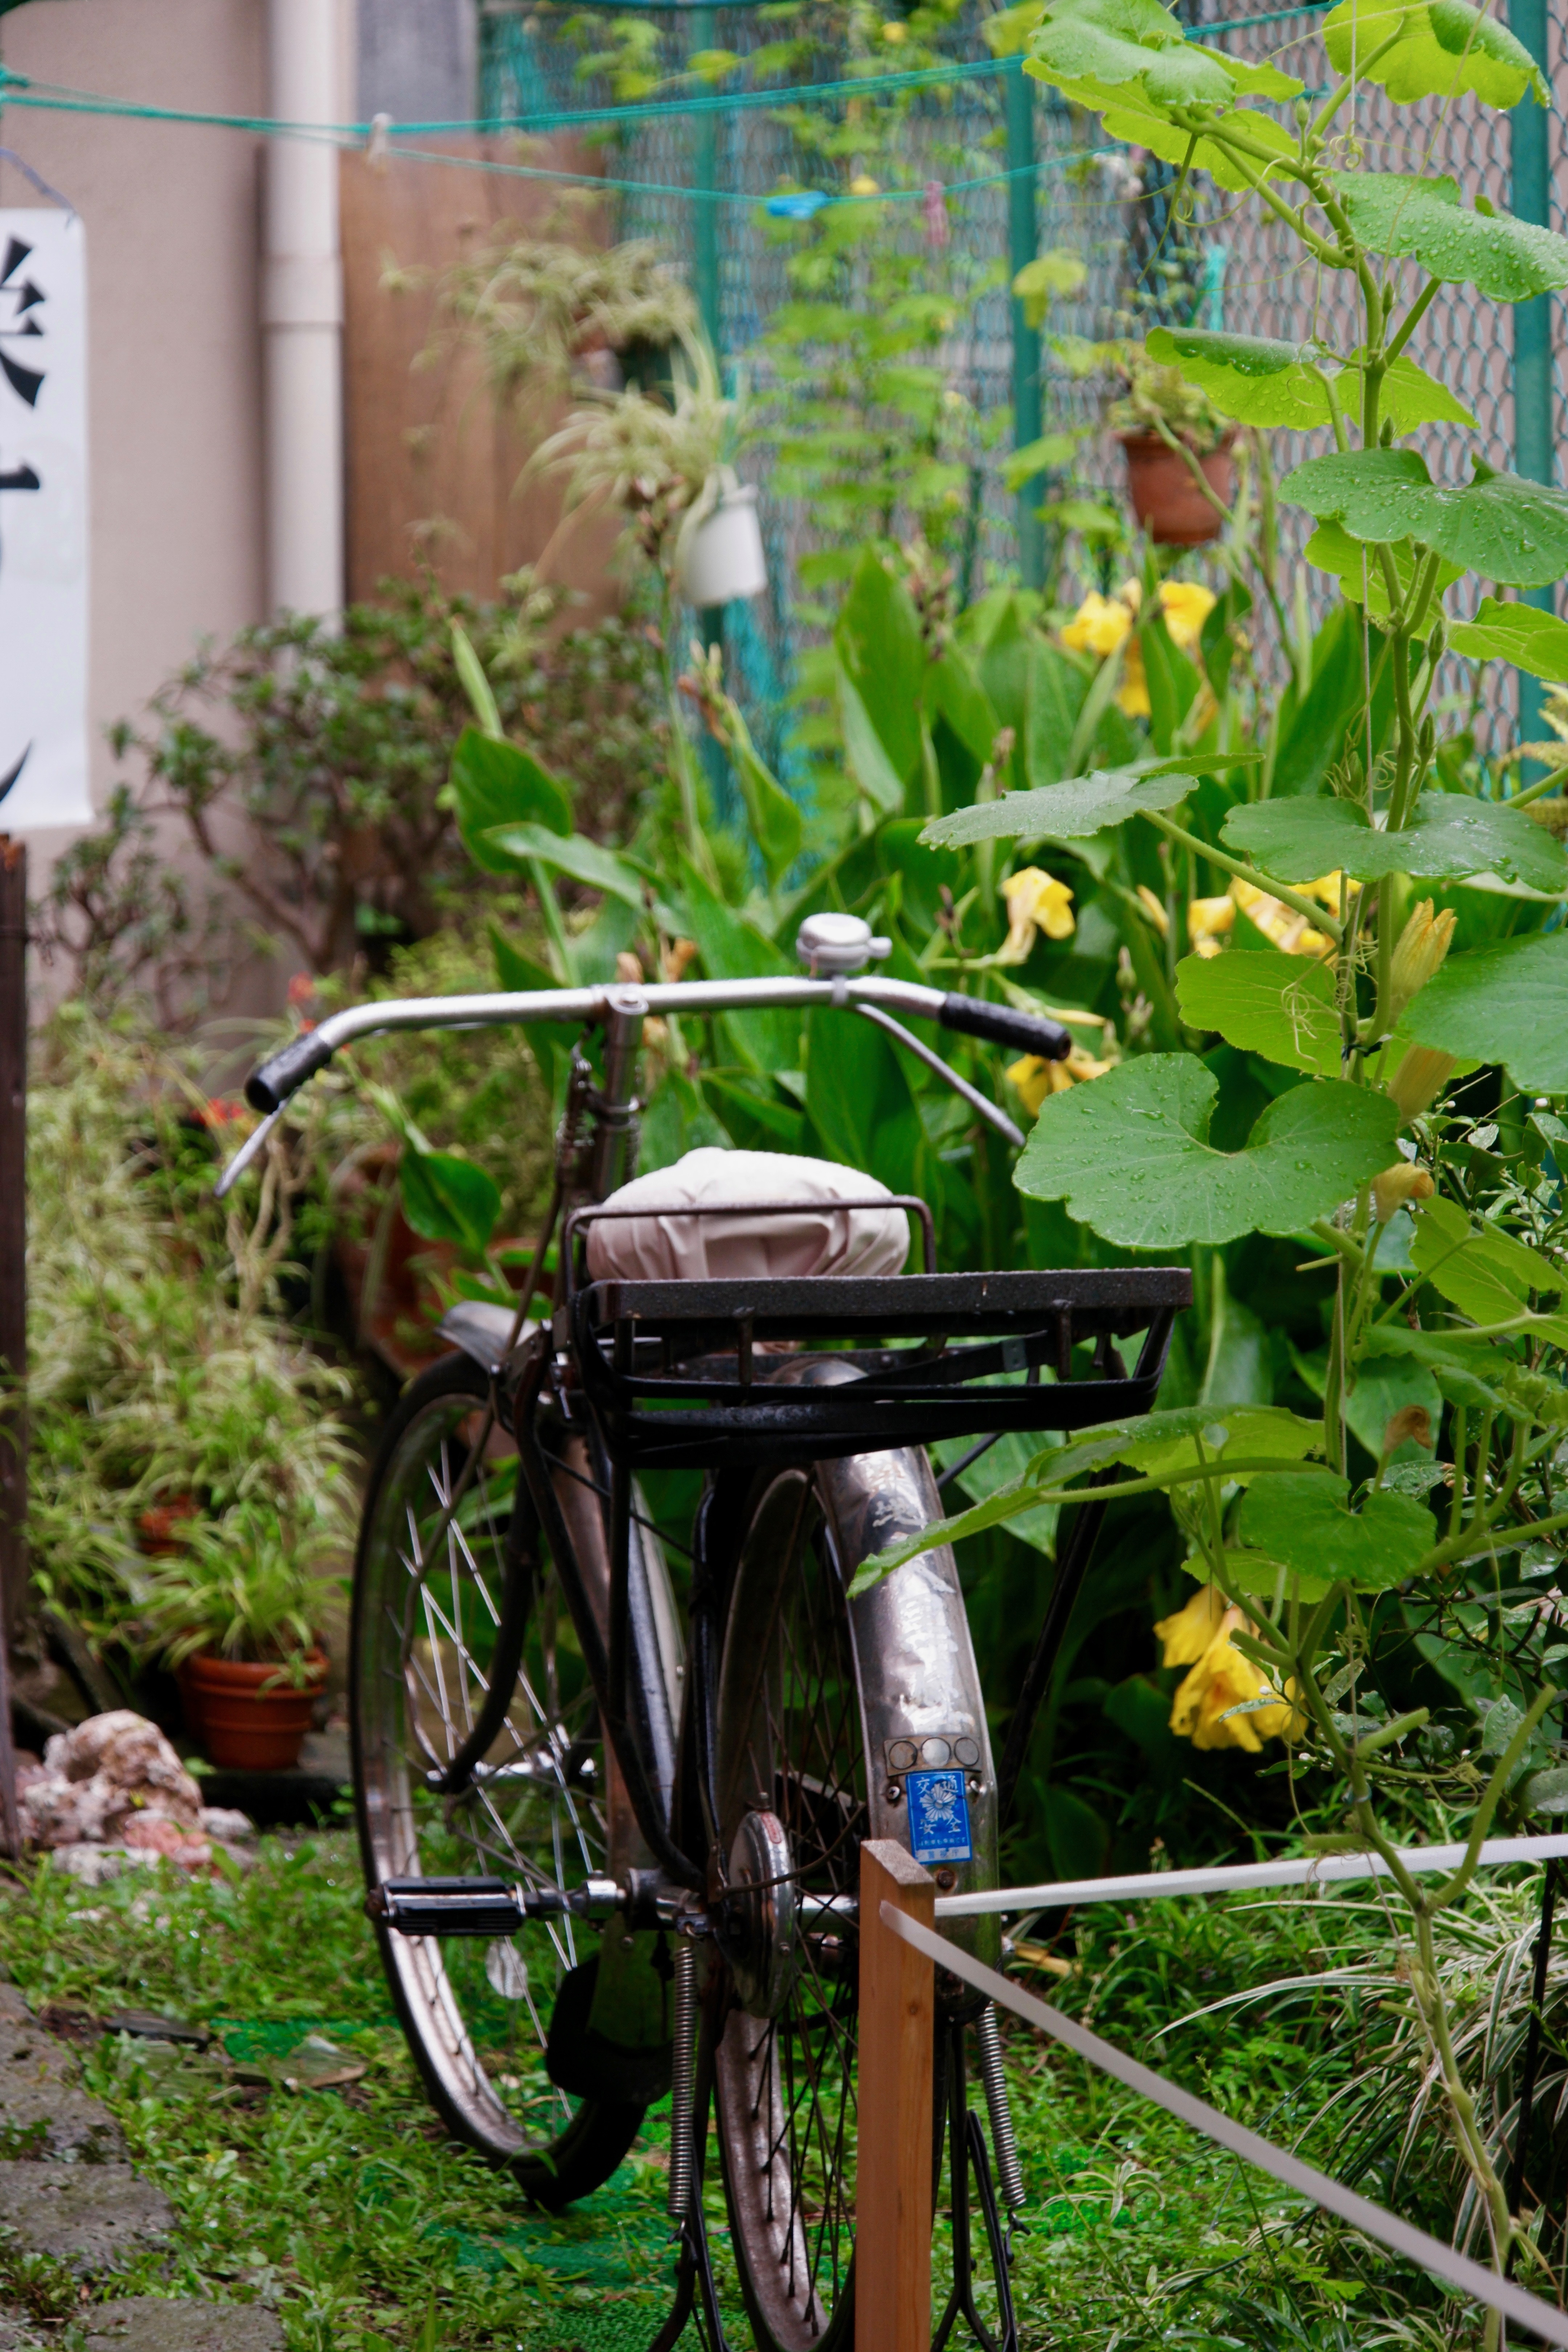
flower, bicycle, green, vehicle, garden, mountain bike, yard